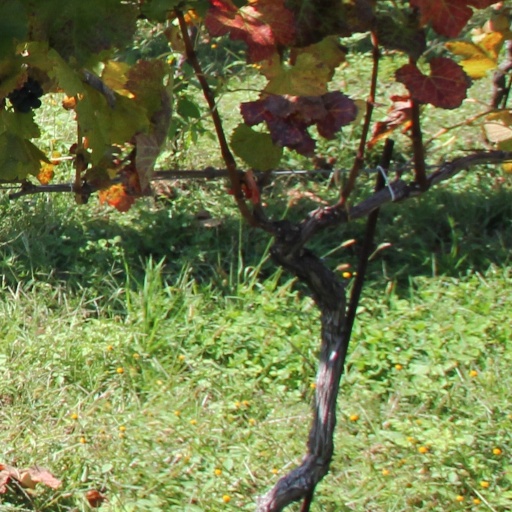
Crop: grape